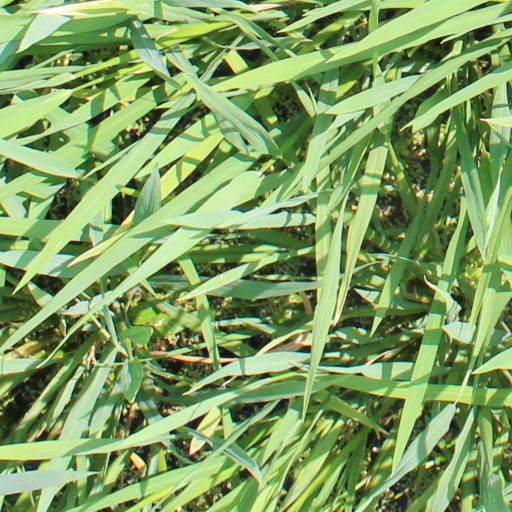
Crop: rice